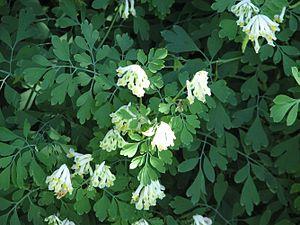
Pseudofumaria alba, encore appelée corydale jaunâtre ou corydale crème, est une espèce de plantes de la famille des Fumariaceae selon la classification classique, ou de celle des Papaveraceae selon la classification phylogénétique.